Kap Kobenhavn Formation

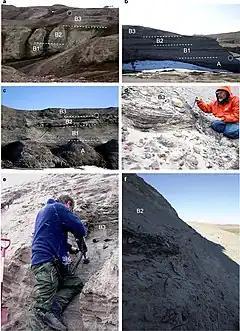
An overview of the various locations of the formation, as well as the sampling process for organic material containing DNA fragments

The Kap Kobenhavn Formation (Cape Copenhagen Formation) is a geologic formation in Greenland. It preserves fossils dating back to the Neogene period.